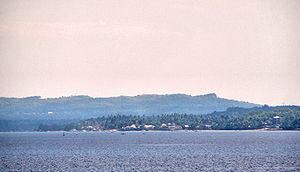
Daanbantayan est une municipalité de la province de Cebu, à l'extrême nord de l'île de Cebu, aux Philippines.